Rodent

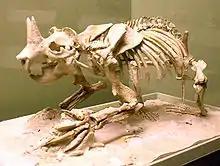
The horned gopher "Ceratogaulus hatcheri", a burrowing mammal of the late Miocene to early Pleistocene, is the only known horned rodent.

Mother rodents provide both direct parental care, such as nursing, grooming, retrieving and huddling, and indirect parenting, such as food caching, nest building and protection to their offspring. In many social species, young may be cared for by individuals other than their parents, a practice known as alloparenting or cooperative breeding. This is known to occur in black-tailed prairie dogs and Belding's ground squirrels, where mothers have communal nests and nurse unrelated young along with their own. There is some question as to whether these mothers can distinguish which young are theirs. In the Patagonian mara, young are also placed in communal warrens, but mothers do not permit youngsters other than their own to nurse.